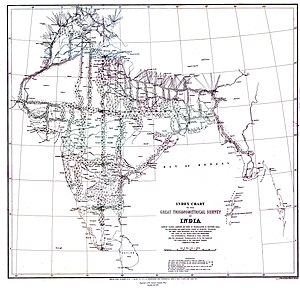
Gradmåling / Historie / Jordens fladtrykning
Kort fra 1870 som viser det allerede dengang meget omfattende britiske triangulationsnet i Indien.
Gradmåling er en geodætisk metode til bestemmelse af jordklodens størrelse og form, til brug ved fremstilling af landkort. Både de gamle grækere og senere Mellemøstens arabere foretog gradmålinger, men det var først med indførelsen af triangulation og måleinstrumenter med kikkertsigte i Europa i 1600-tallet, at målingerne blev rimeligt præcise. I løbet af 1700-tallet efterviste man ved gradmålinger, at jorden ikke er perfekt kugleformet, men fladtrykt ved polerne, som en omdrejningsellipsoide. I slutningen af 1800-tallet måtte også denne forestilling opgives, og i dag ved man, at jordens form, geoiden, kan sammenlignes med en bulet appelsin, hvor afstanden fra havniveau til jordens centrum kan variere med op mod 200 m.